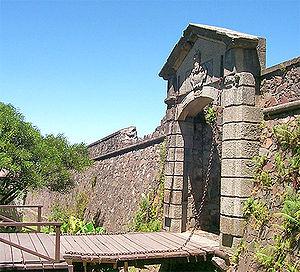
Colonia del Sacramento est une ville du sud-ouest de l'Uruguay, capitale du département de Colonia. C'est aussi la plus vieille ville du pays.
Cet article recense les sites inscrits au patrimoine mondial en Uruguay.